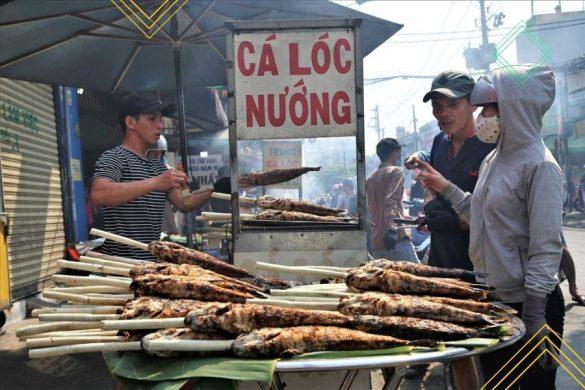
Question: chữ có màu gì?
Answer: màu đỏ